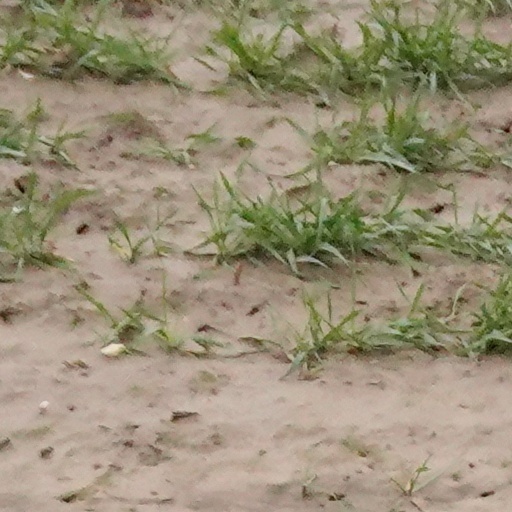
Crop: wheat